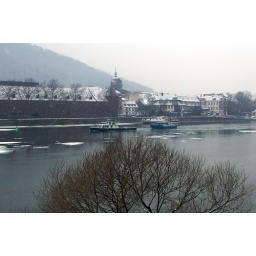
Neckar @ Heidelberg. Police patrol boat #10, stationed @ Heidelberg, in the dead water behind the ice-breaker Karl Friedrich Wiebeking.